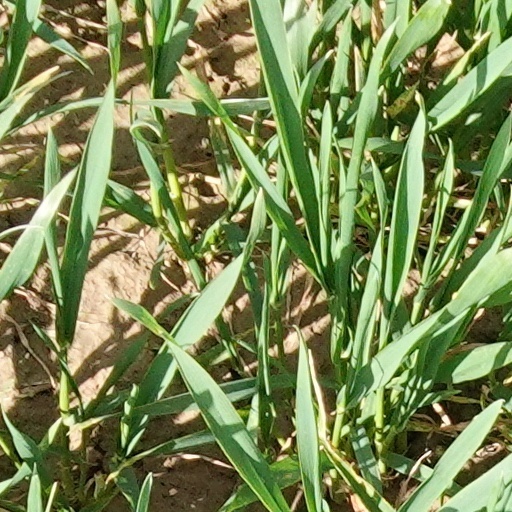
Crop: wheat